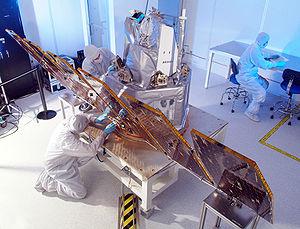
Cette page présente une chronologie des événements qui se sont produits pendant l'année 2007 dans le domaine de l'astronautique.
AIM est un satellite scientifique de la NASA chargé de l'étude des nuages polaires de la mésosphère, les nuages noctulescents. En l'état actuel des connaissances, les objectifs sont modestes et généralistes : il s'agit de découvrir pourquoi ils se forment et pourquoi ils changent. Cette mission qui devait durer deux ans à compter de juillet 2007, s'est vu allongée d'une période de trois ans pour se terminer en 2012.